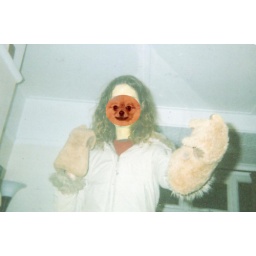
Tommy dog human claws hybrid. only slightly less intimidating than that small dwarf woman creature in Poltergeist 3.